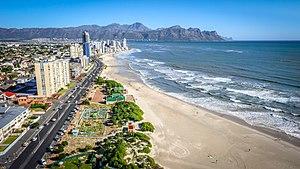
Strand est une station balnéaire d'Afrique du Sud située dans la province du Cap-Occidental. Elle est rattachée à la métropole du Cap.